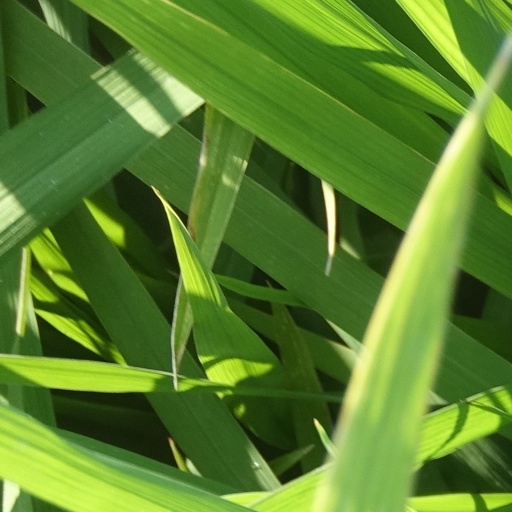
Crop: rice